El cimarrón (film)

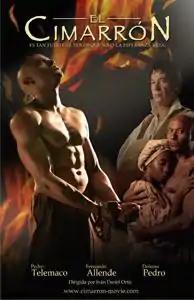
Film poster

El cimarrón is a 2007 Puerto Rican film. It follows the lives of two African slaves brought to Puerto Rico during the era of slavery in the 19th century. It is based on the life of Marcos Xiorro who conspired and planned a slave revolt in 1821.